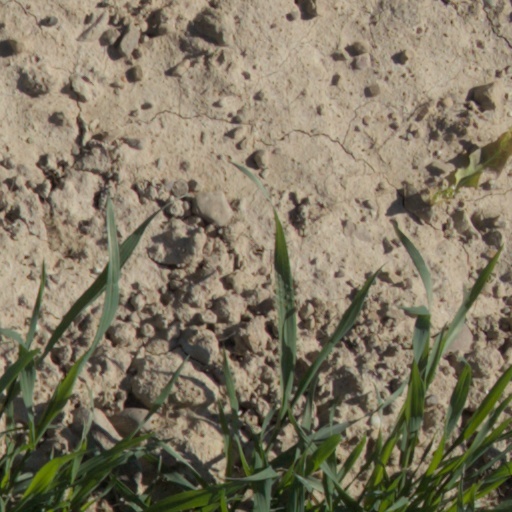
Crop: wheat